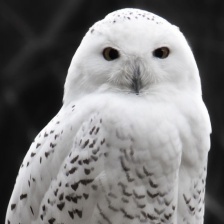
Species: SNOWY OWL
Scientific name: BUBO SCANDIACUS
ImageNet parent category: great_grey_owl